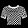
Label: T - shirt / top